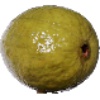
Label: Guava 1